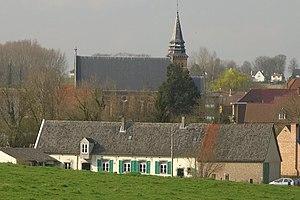
Cette page regroupe l'ensemble des monuments classés de la ville de Dilbeek.
Le Pajottenland ou le Payottenland en Brabant Flamand, au sud-ouest de Bruxelles, souvent baptisée la Toscane du Nord à la différence que le houblon et la bière, et plus particulièrement le lambic et la gueuze, y remplacent la vigne et le vin, est une région agricole très fertile et vallonnée, entre les rivières Senne et Dendre, qui jouxte l'agglomération d'Anderlecht et la vallée de la Senne. Elle fait partie de la ceinture verte de Bruxelles.
Pede-Sainte-Gertrude, en néerlandais Sint-Gertrudis-Pede est un village du Brabant-Flamand, dans la section de Schepdael, qui à son tour fait partie de Dilbeek.